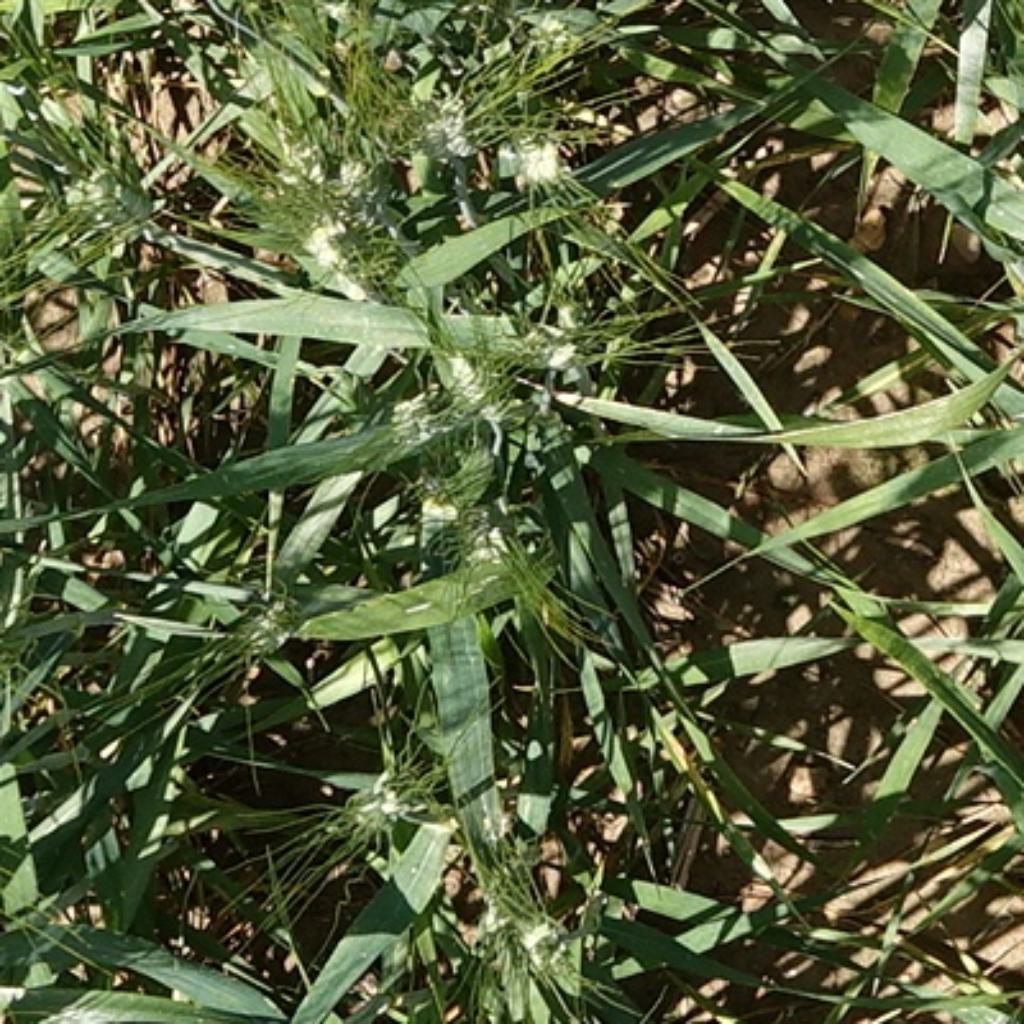
Country: France
Location: Gréoux
Wheat development stage: Filling